Shegavicha Rana Gajanan

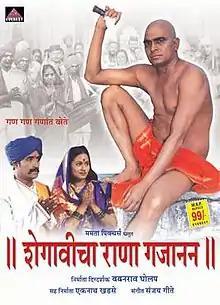
Theatrical release poster

Shegavicha Rana Gajanan is a Marathi movie released on 11 December 2004. Produced and directed by Babanrao Gholap.